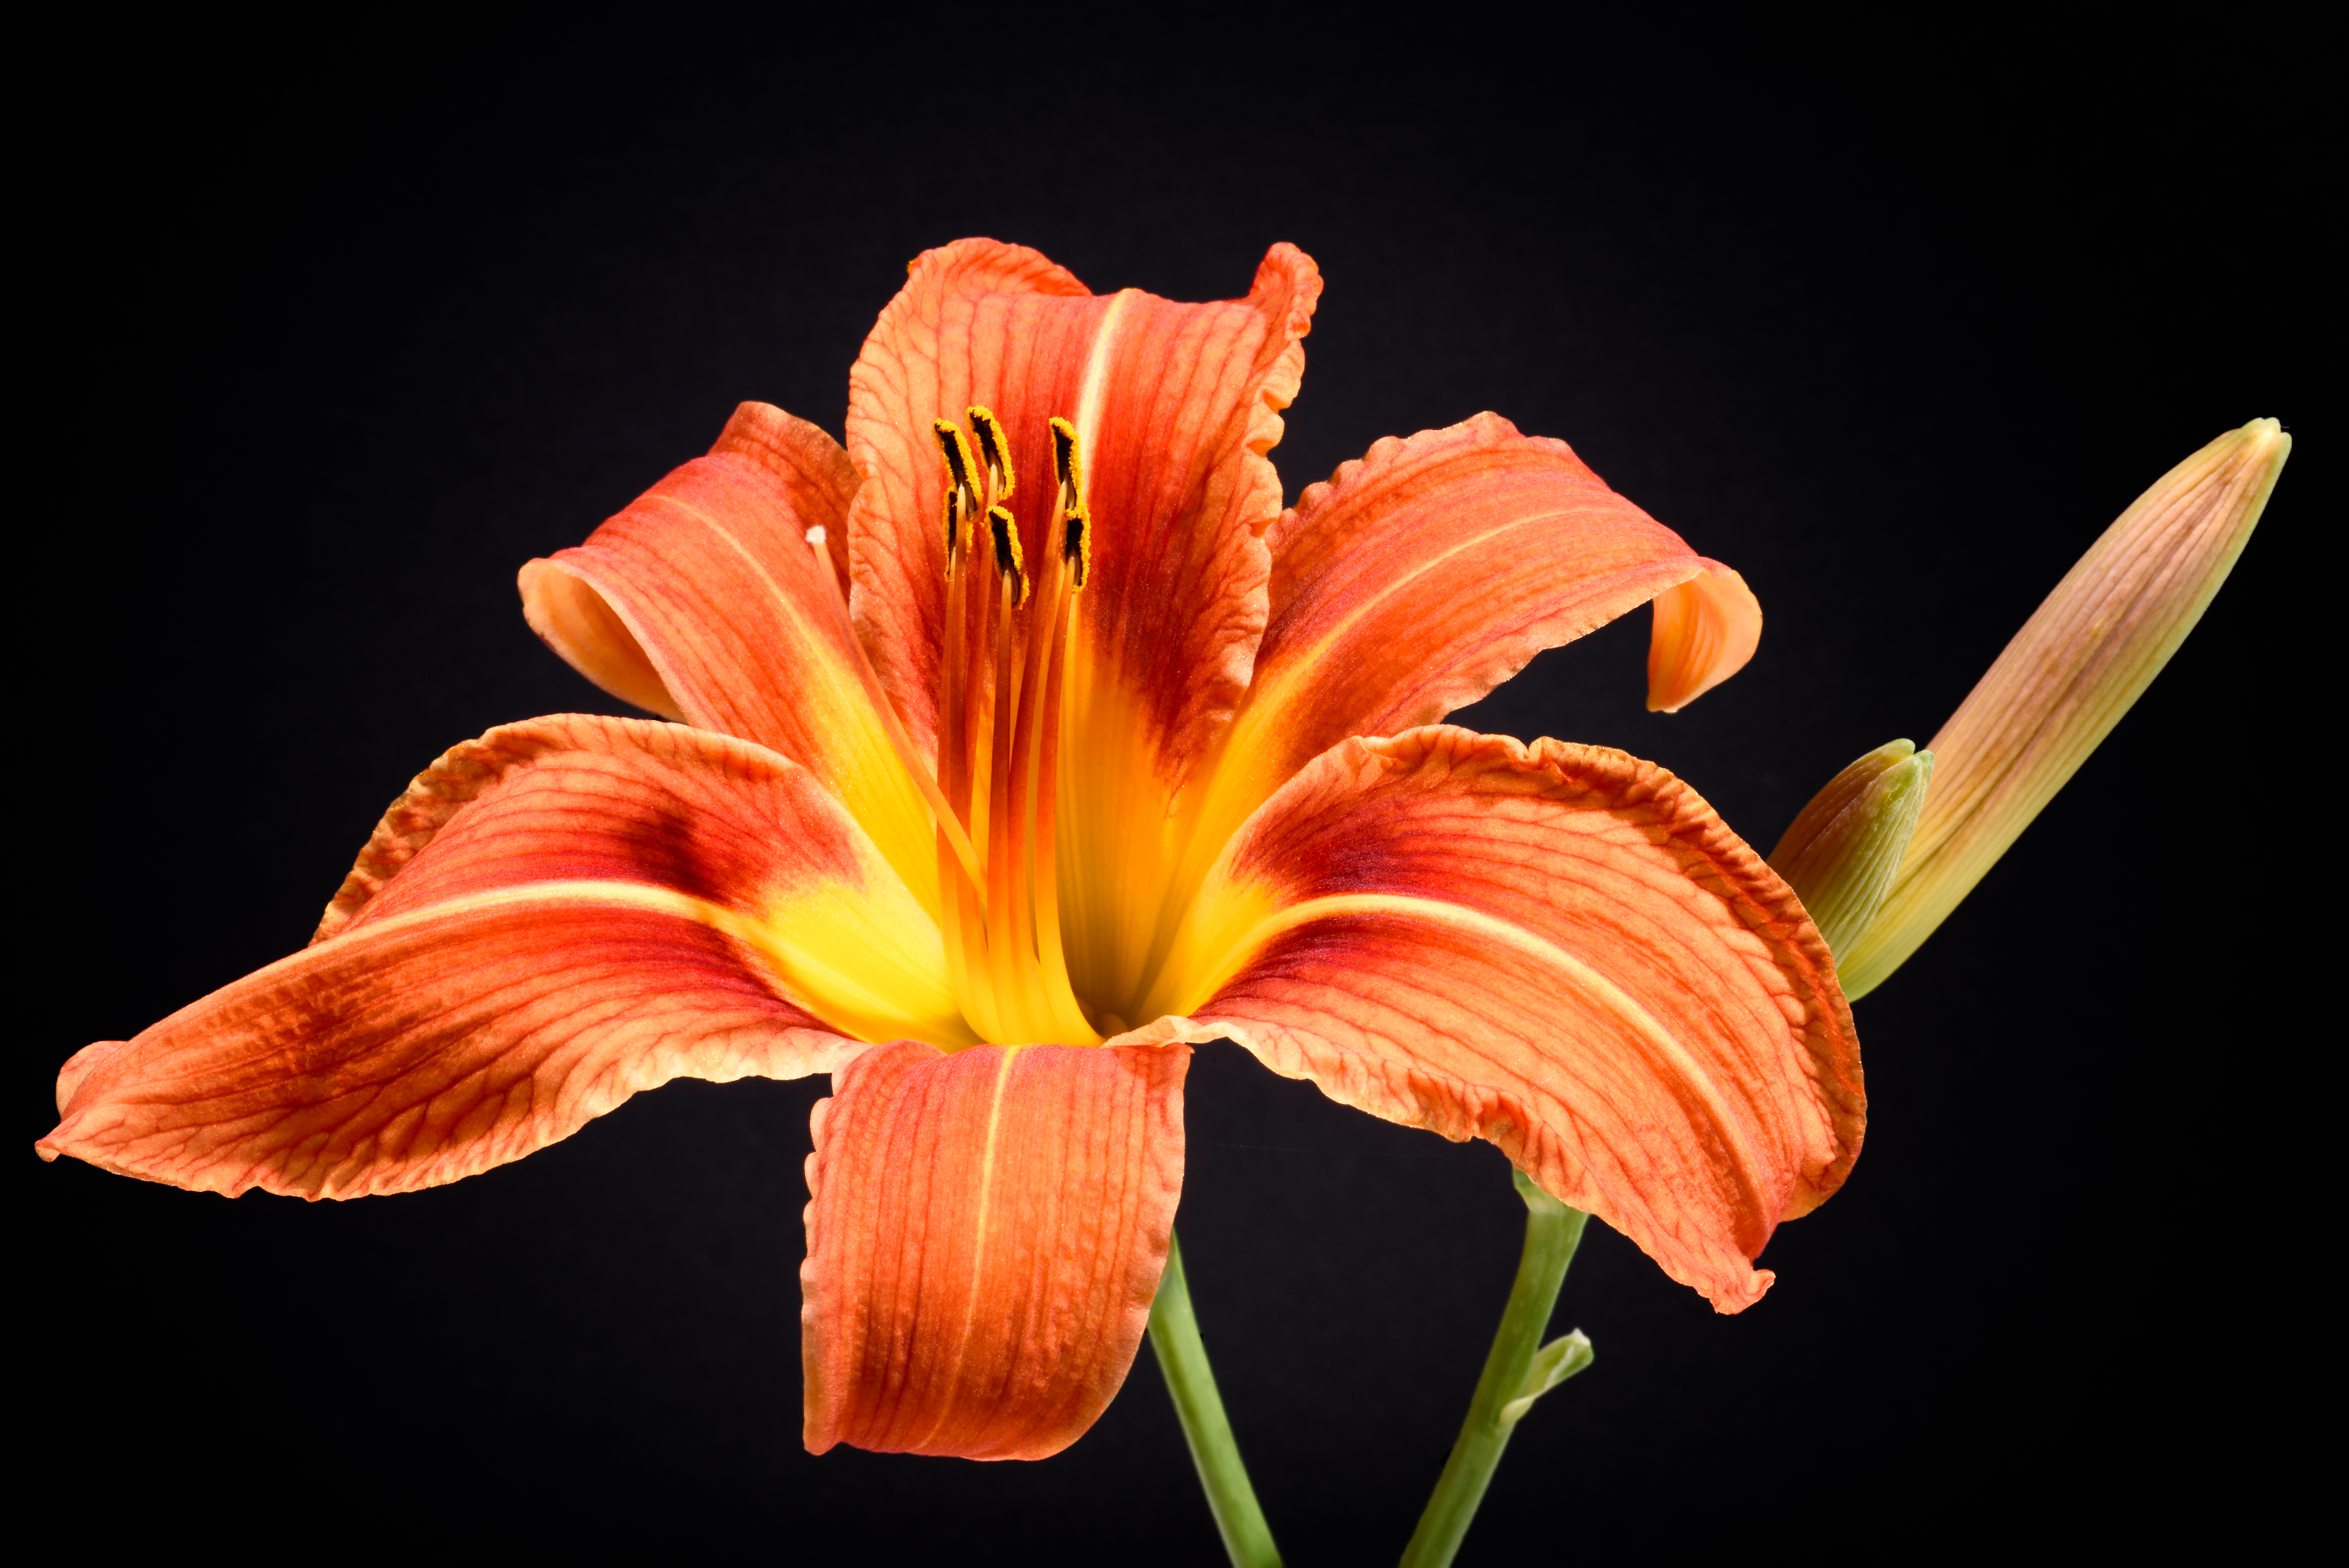
flowering plant, petal, daylily, lily, flower, orange, orange lily, plant, close up, botany, lily family, hippeastrum, plant stem, tiger lily, alstroemeriaceae, amaryllis belladonna, monocotyledon, peach, pollen, amaryllis family, hibiscus, perennial plant